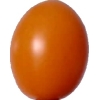
Label: tomato_cherry_orange